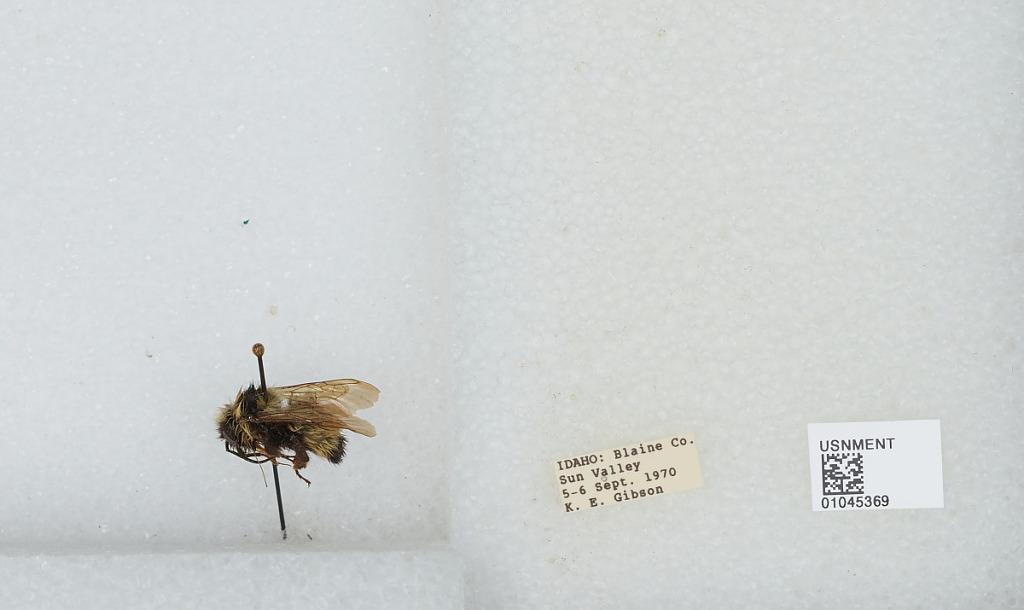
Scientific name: Bombus sp.
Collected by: K. Gibson
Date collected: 1970-9-5
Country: United States
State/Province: Idaho
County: Blaine
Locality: Sun Valley
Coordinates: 43.6806, -114.343